Raymond Leonard

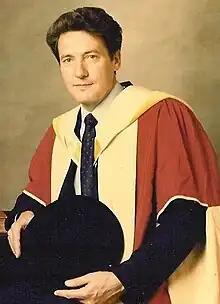
Professor Raymond Leonard

Raymond Leonard was born in 1941 when the Manchester Blitz was at its height. His father, William was a railway worker and his mother, Florence, was a hospital cleaner. Having attended Saint Phillip's Junior School he moved to the Cavendish School in the heart of Manchester, where he finished top of the class. While at school, to supplement the family income, he delivered newspapers both night and morning around central Manchester including Sundays. He also had a stall on spare land selling fruit and vegetables on Saturdays. Having left school before his fifteenth birthday he began an apprenticeship at Crossley engines in Manchester. Here he won a state scholarship in 1961 to take a degree in Mechanical Engineering. His father died when he was 14, and his mother died when he was 19. He had no brothers or sisters. It was during these early years that Leonard developed his lifelong interest in science, religion and their complementary interactions.